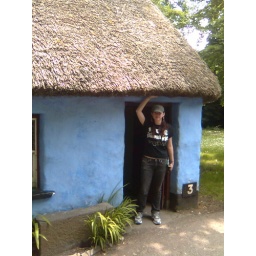
dragged off plane and into history. american in white trainers, very novel.